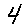
Label: 4